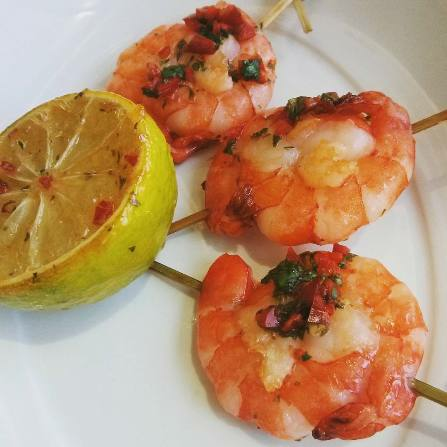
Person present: No